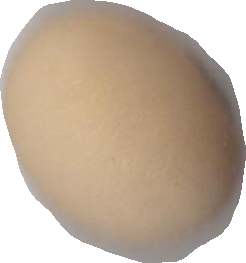
Variety: Anjasmoro